Mohd Noor Amin

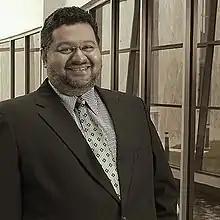

Datuk Mohd Noor Amin bin Mohd Noor Khan has been the Chairman of the International Multilateral Partnership Against Cyber Threats since its establishment 2008. Datuk Amin heads the world's largest United Nations (UN) backed public-private partnership against cyber threats. In May 2011, Amin along with Hamadoun Toure was successful in the appointment of IMPACT as UN's cybersecurity executing arm by UN specialised agency – International Telecommunication Union (ITU). As Chairman of IMPACT, he guides the organisation and its stakeholders (international organisations and member states) to enhance the global community's capacity to prevent, defend against and respond to cyber threats.